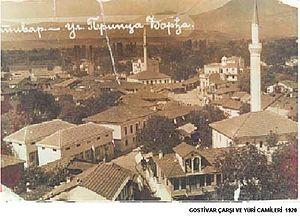
Gostivar est une municipalité et une ville du nord-ouest de la Macédoine du Nord, traversée par le Vardar. La municipalité comptait 81 042 habitants en 2002 et s'étend sur 513,39 km². La ville en elle-même compte 35 847 habitants, le reste de la population étant réparti dans les villages alentour.